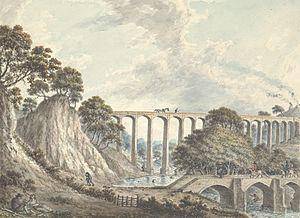
Ruabon est un village minier et une commune du comté de Wrexham, au Pays de Galles. Son nom gallois de « Rhiwabon » est composé de Rhiw, qui signifie « coteau », et de Fabon, une corruption de Saint-Mabon, premier nom de l'église du lieu, d'époque celtique. On trouve parfois encore l'ancienne graphie anglaise Rhuabon.
John Ingleby, né en 1749 et mort en 1808, est un peintre britannique d'origine galloise dont la spécialité était la peinture de petite dimension, notamment de paysages.